Vito Ciancimino

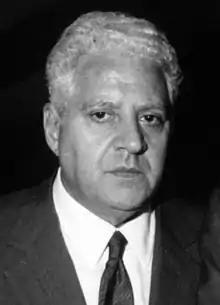
Salvo Lima

The railway concession became a turning point in Ciancimino's life. He became a rich man, moved house and changed his style of life. In 1959, when a fellow Christian Democrat, Salvo Lima, became mayor of Palermo, Ciancimino became assessor for public works and building permits. This period would be the peak phase of what is called the "Sack of Palermo", a construction boom that led to the destruction of the city's green belt, and villas that gave it architectural grace, to make way for characterless and shoddily constructed apartment blocks. In the meantime Palermo’s historical centre was allowed to crumble.